Pep Guardiola

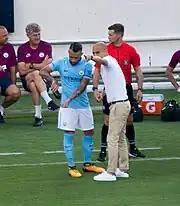
Guardiola giving instructions to Nicolás Otamendi during a friendly match against Tottenham Hotspur in the 2017 International Champions Cup

Guardiola identified the defensive areas which required improvement for Manchester City in the summer transfer window to challenge for the league title, particularly in the goalkeeper and full-back positions. Due to Bravo's struggles the previous season, Ederson was brought in as the new first-choice goalkeeper. Wing-backs Benjamin Mendy and Kyle Walker were also signed, while dispensing of all the previous senior full-backs at the club in Aleksandar Kolarov, Gaël Clichy, Bacary Sagna and Pablo Zabaleta. Additionally, Bernardo Silva and Danilo were also acquired from Monaco and Real Madrid, respectively.